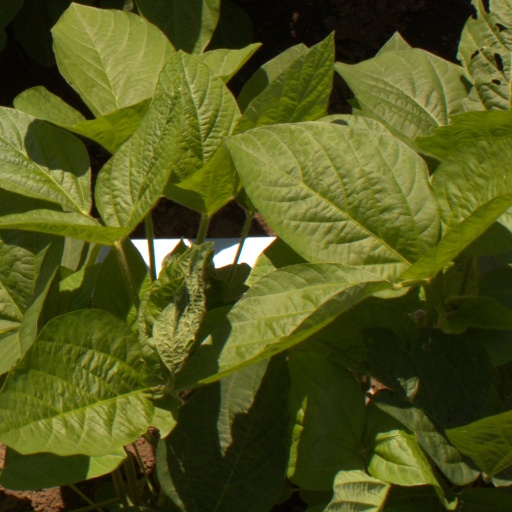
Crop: soybean